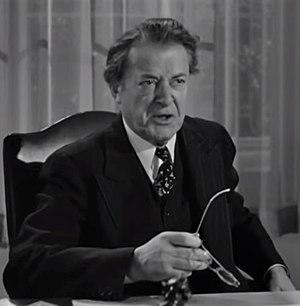
Vaughan Glaser, né le 17 novembre 1872 à Cleveland et mort le 23 novembre 1958 à Los Angeles, est un acteur américain.